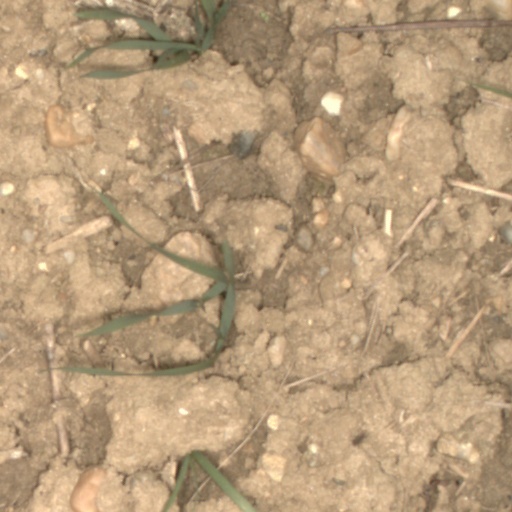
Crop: wheat